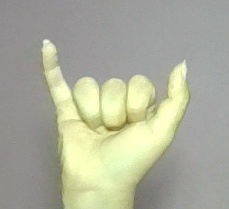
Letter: ya